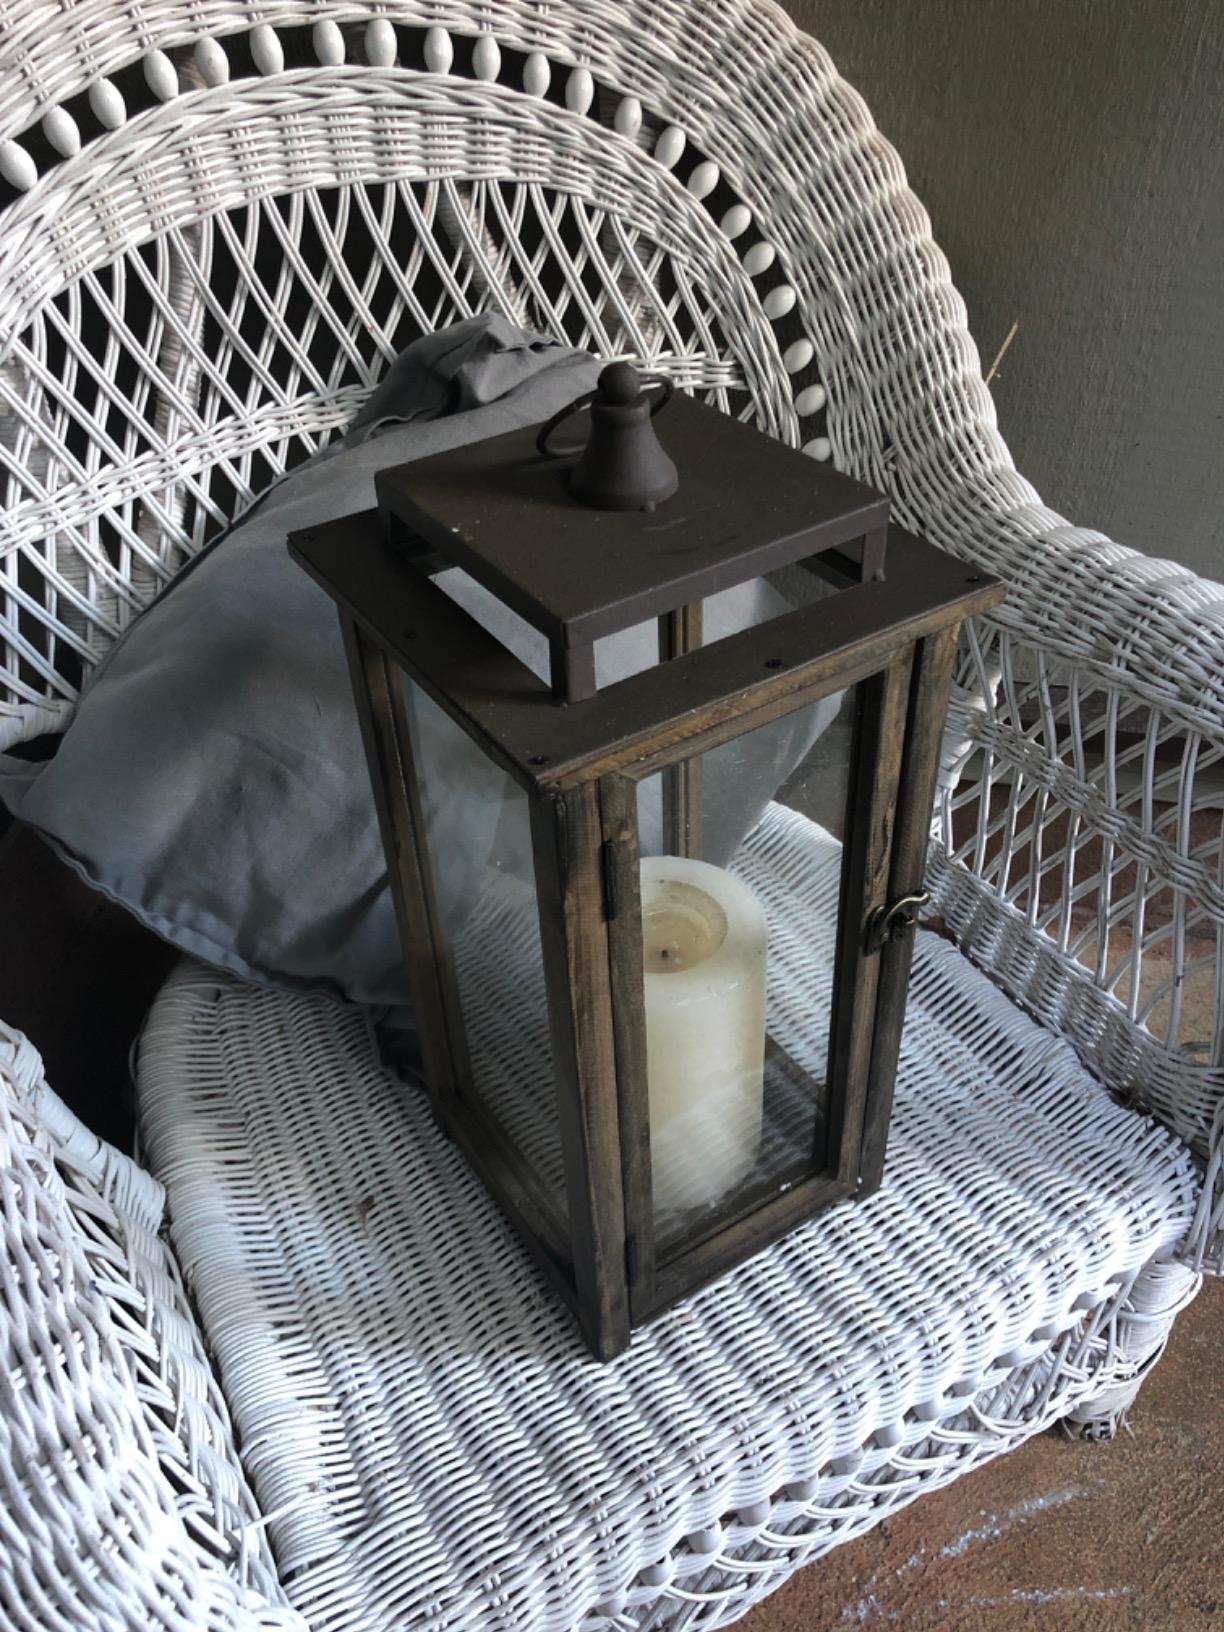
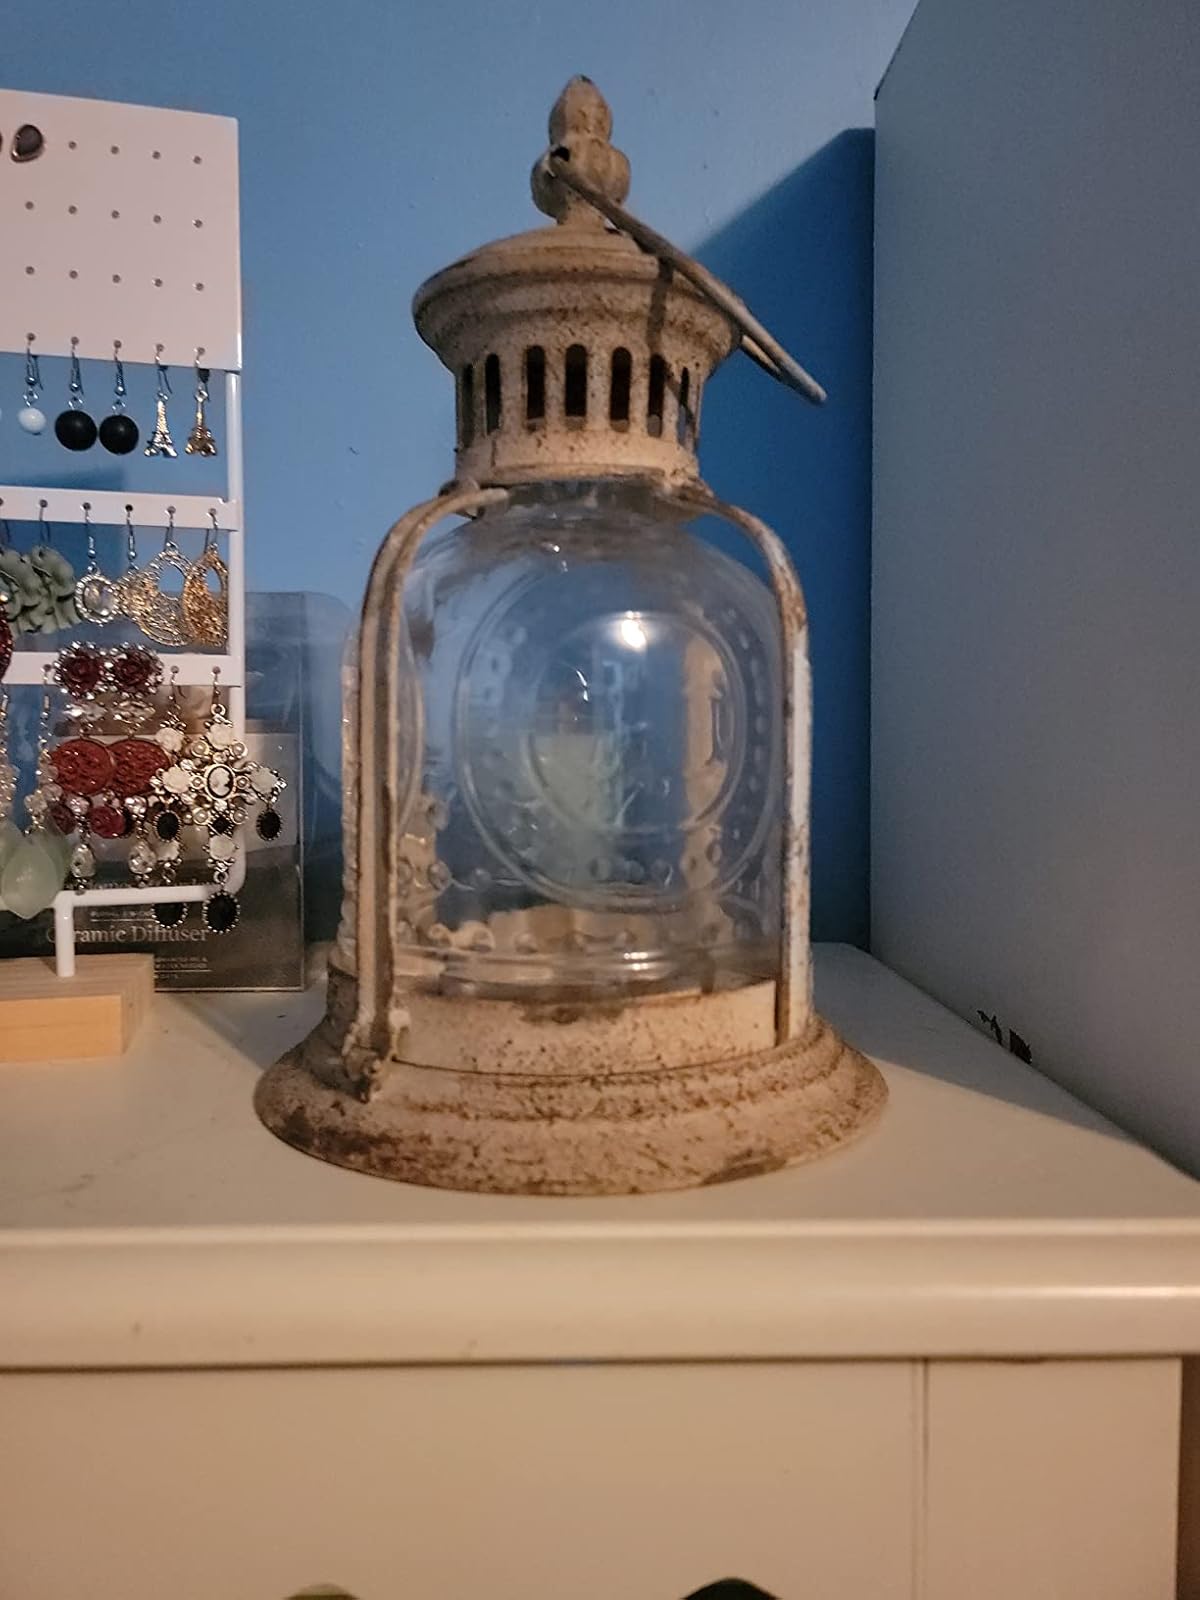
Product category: lantern
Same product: no